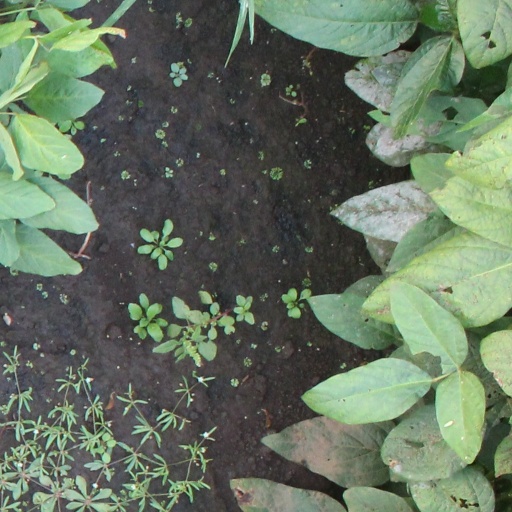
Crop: soybean